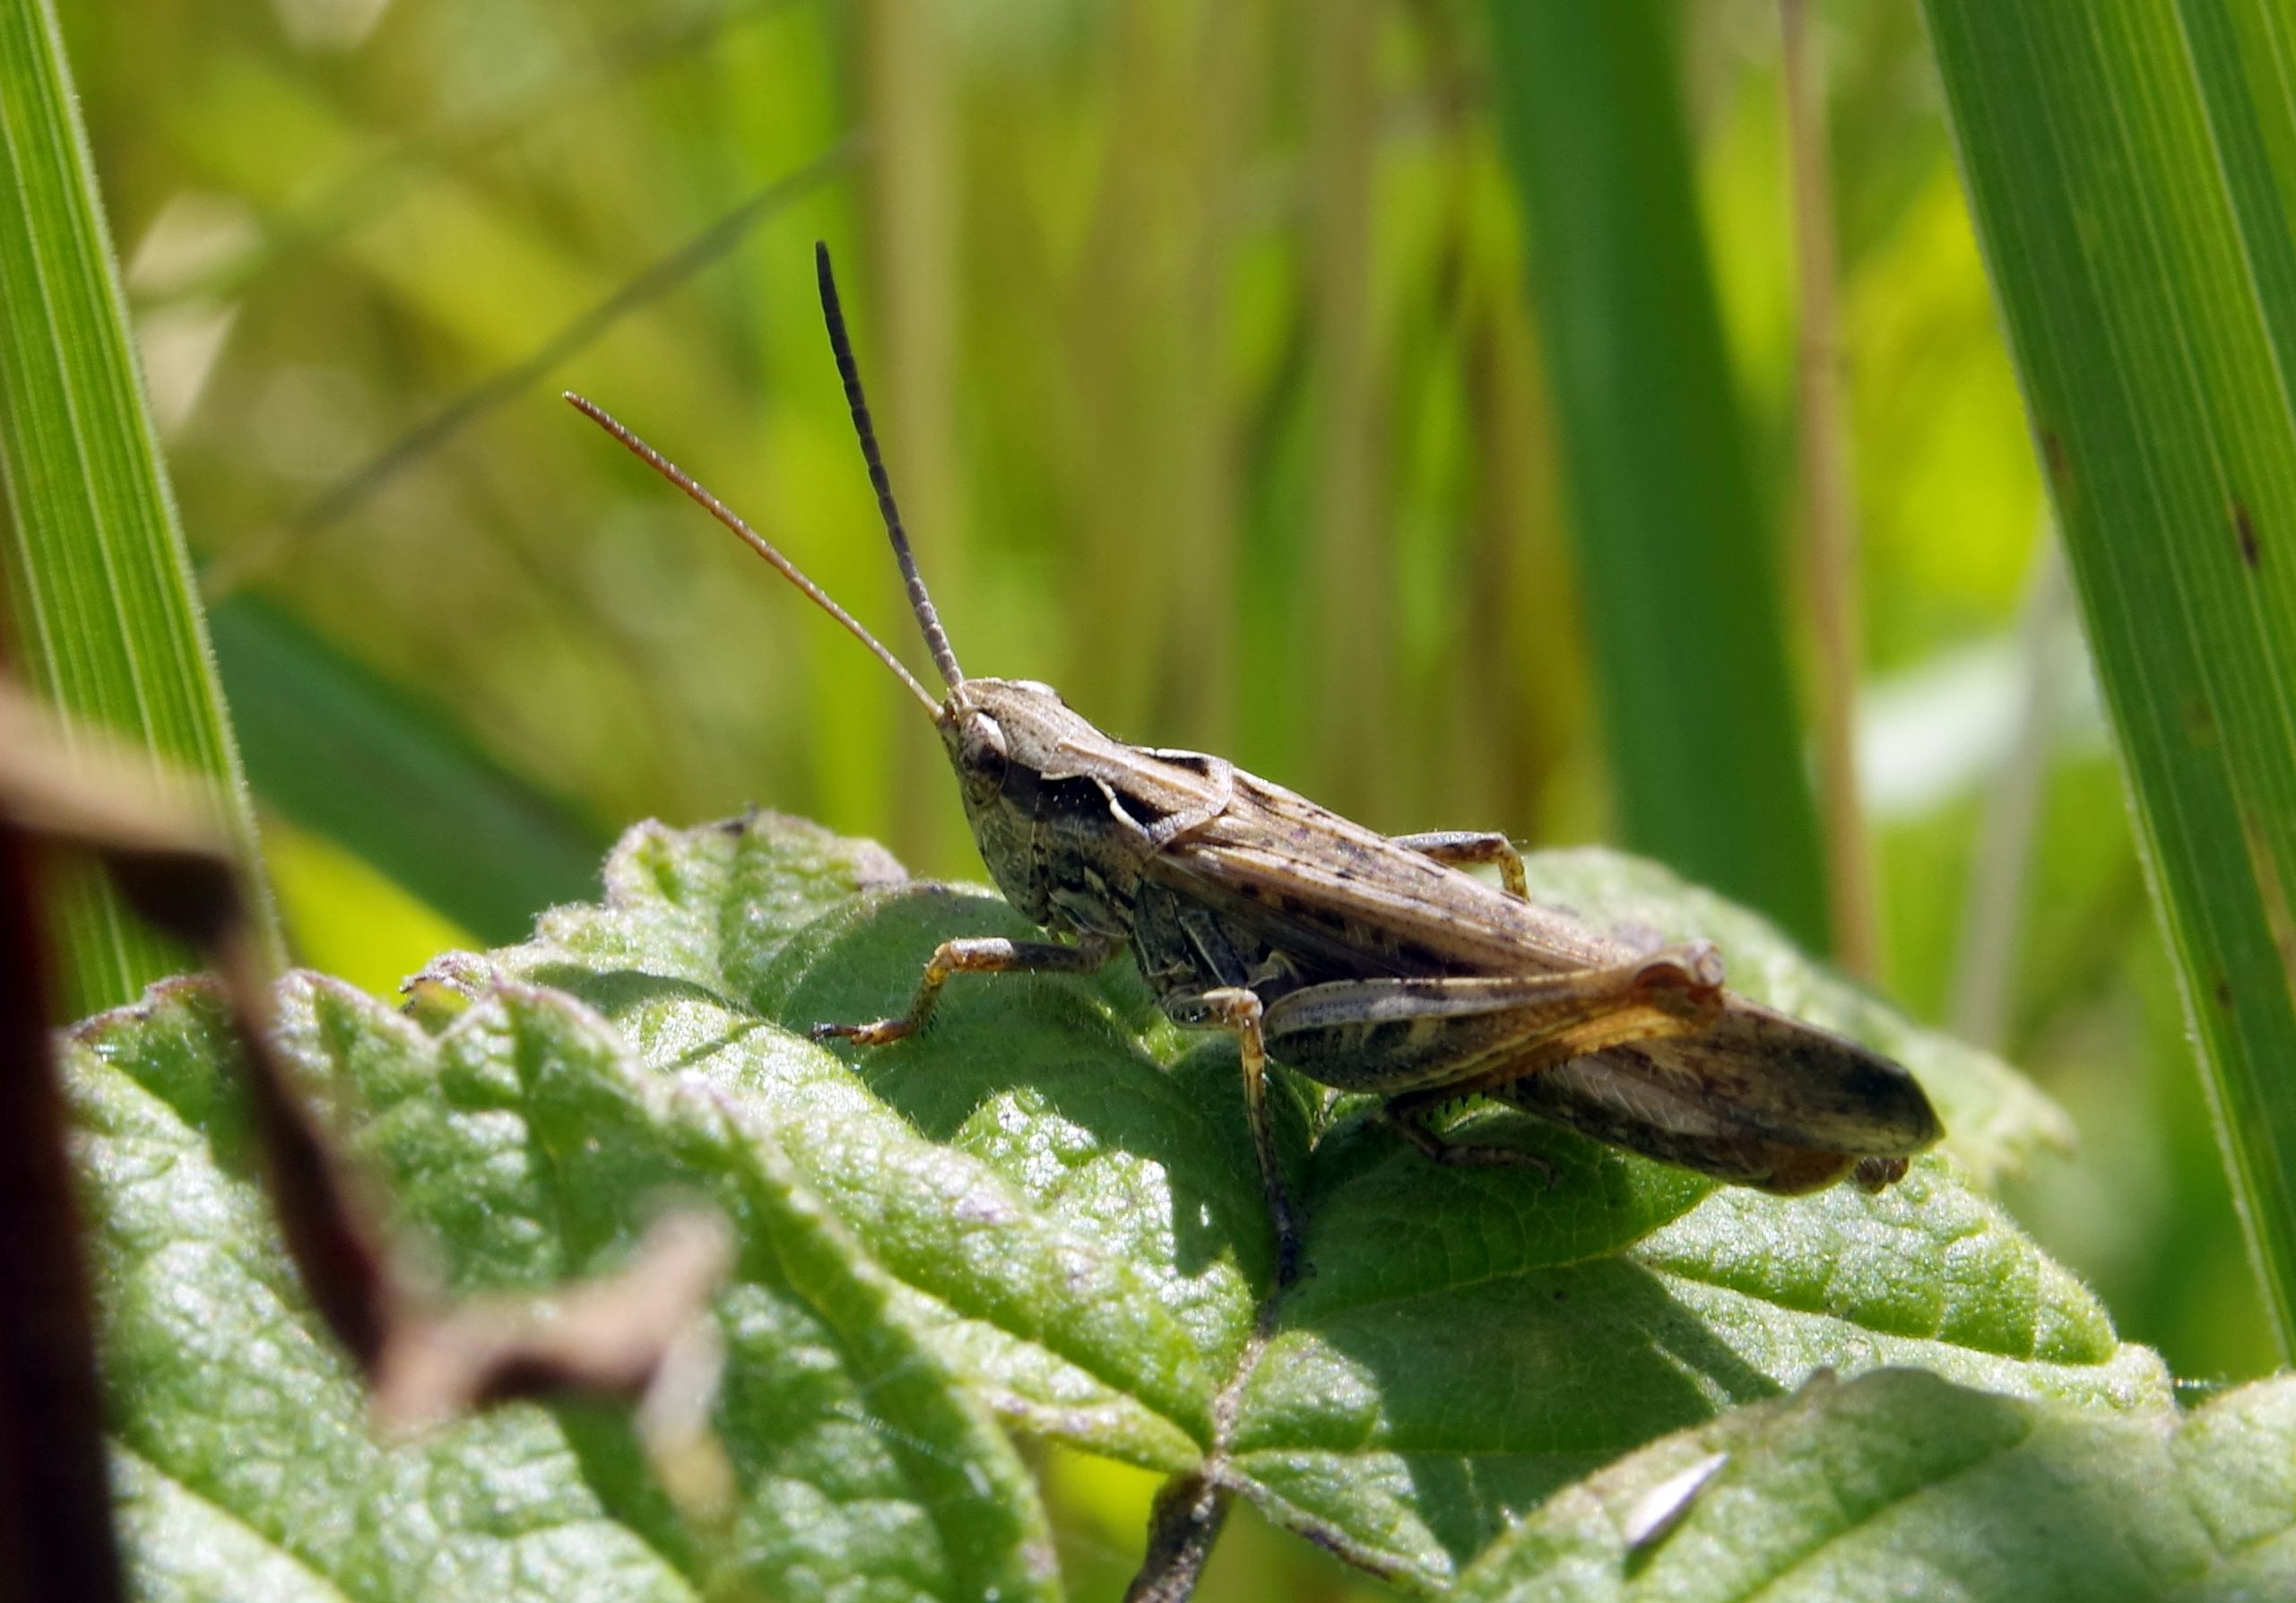
nature, grass, meadow, leaf, wildlife, green, insect, macro, closeup, fauna, invertebrate, cricket, close up, grasshopper, locust, macro photography, arthropod, konik, cricket like insect